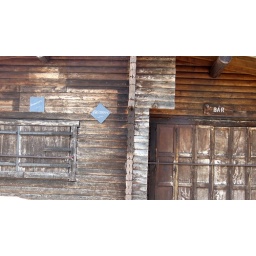
patisserie, bar, sandwhich, in a field of free roaming horses